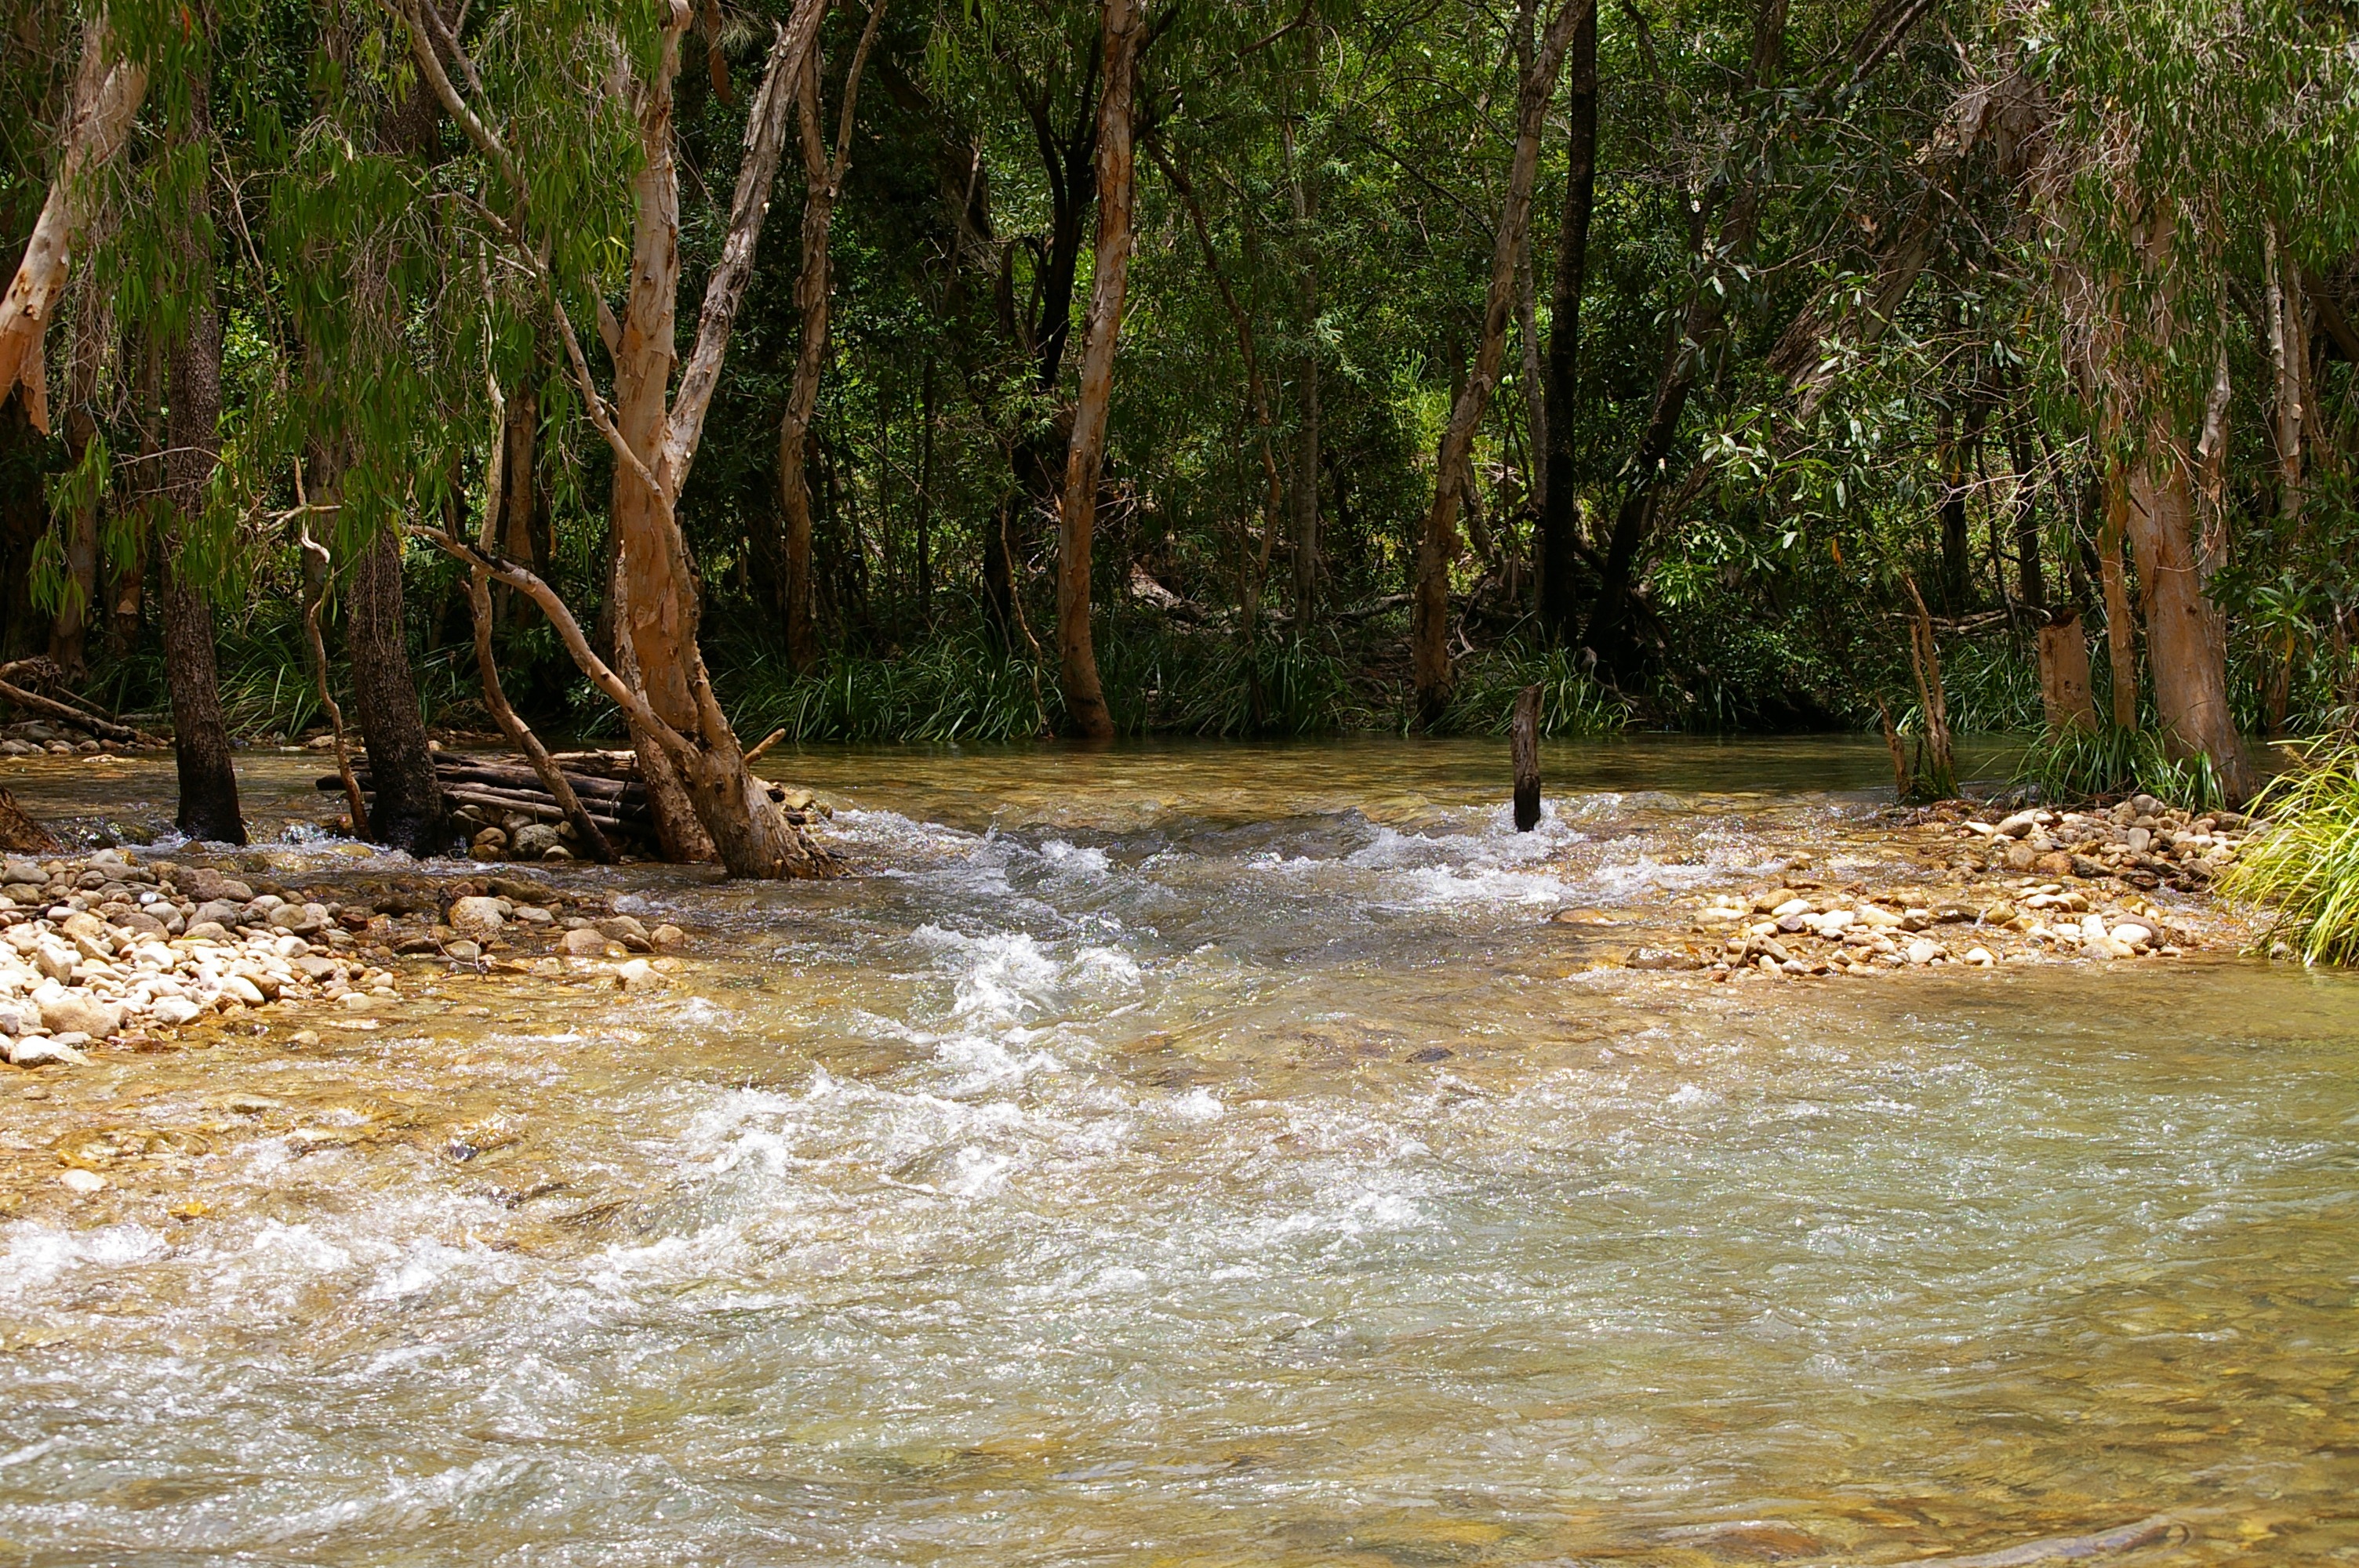
landscape, water, nature, forest, creek, wilderness, wet, river, stream, jungle, scenic, tropical, scenery, rapid, body of water, trees, habitat, watercourse, landform, natural environment, geographical feature